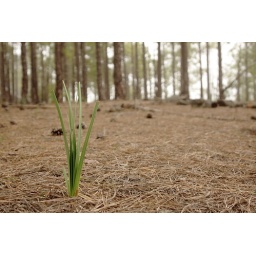
Lonely plant in the forest